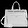
Label: Bag